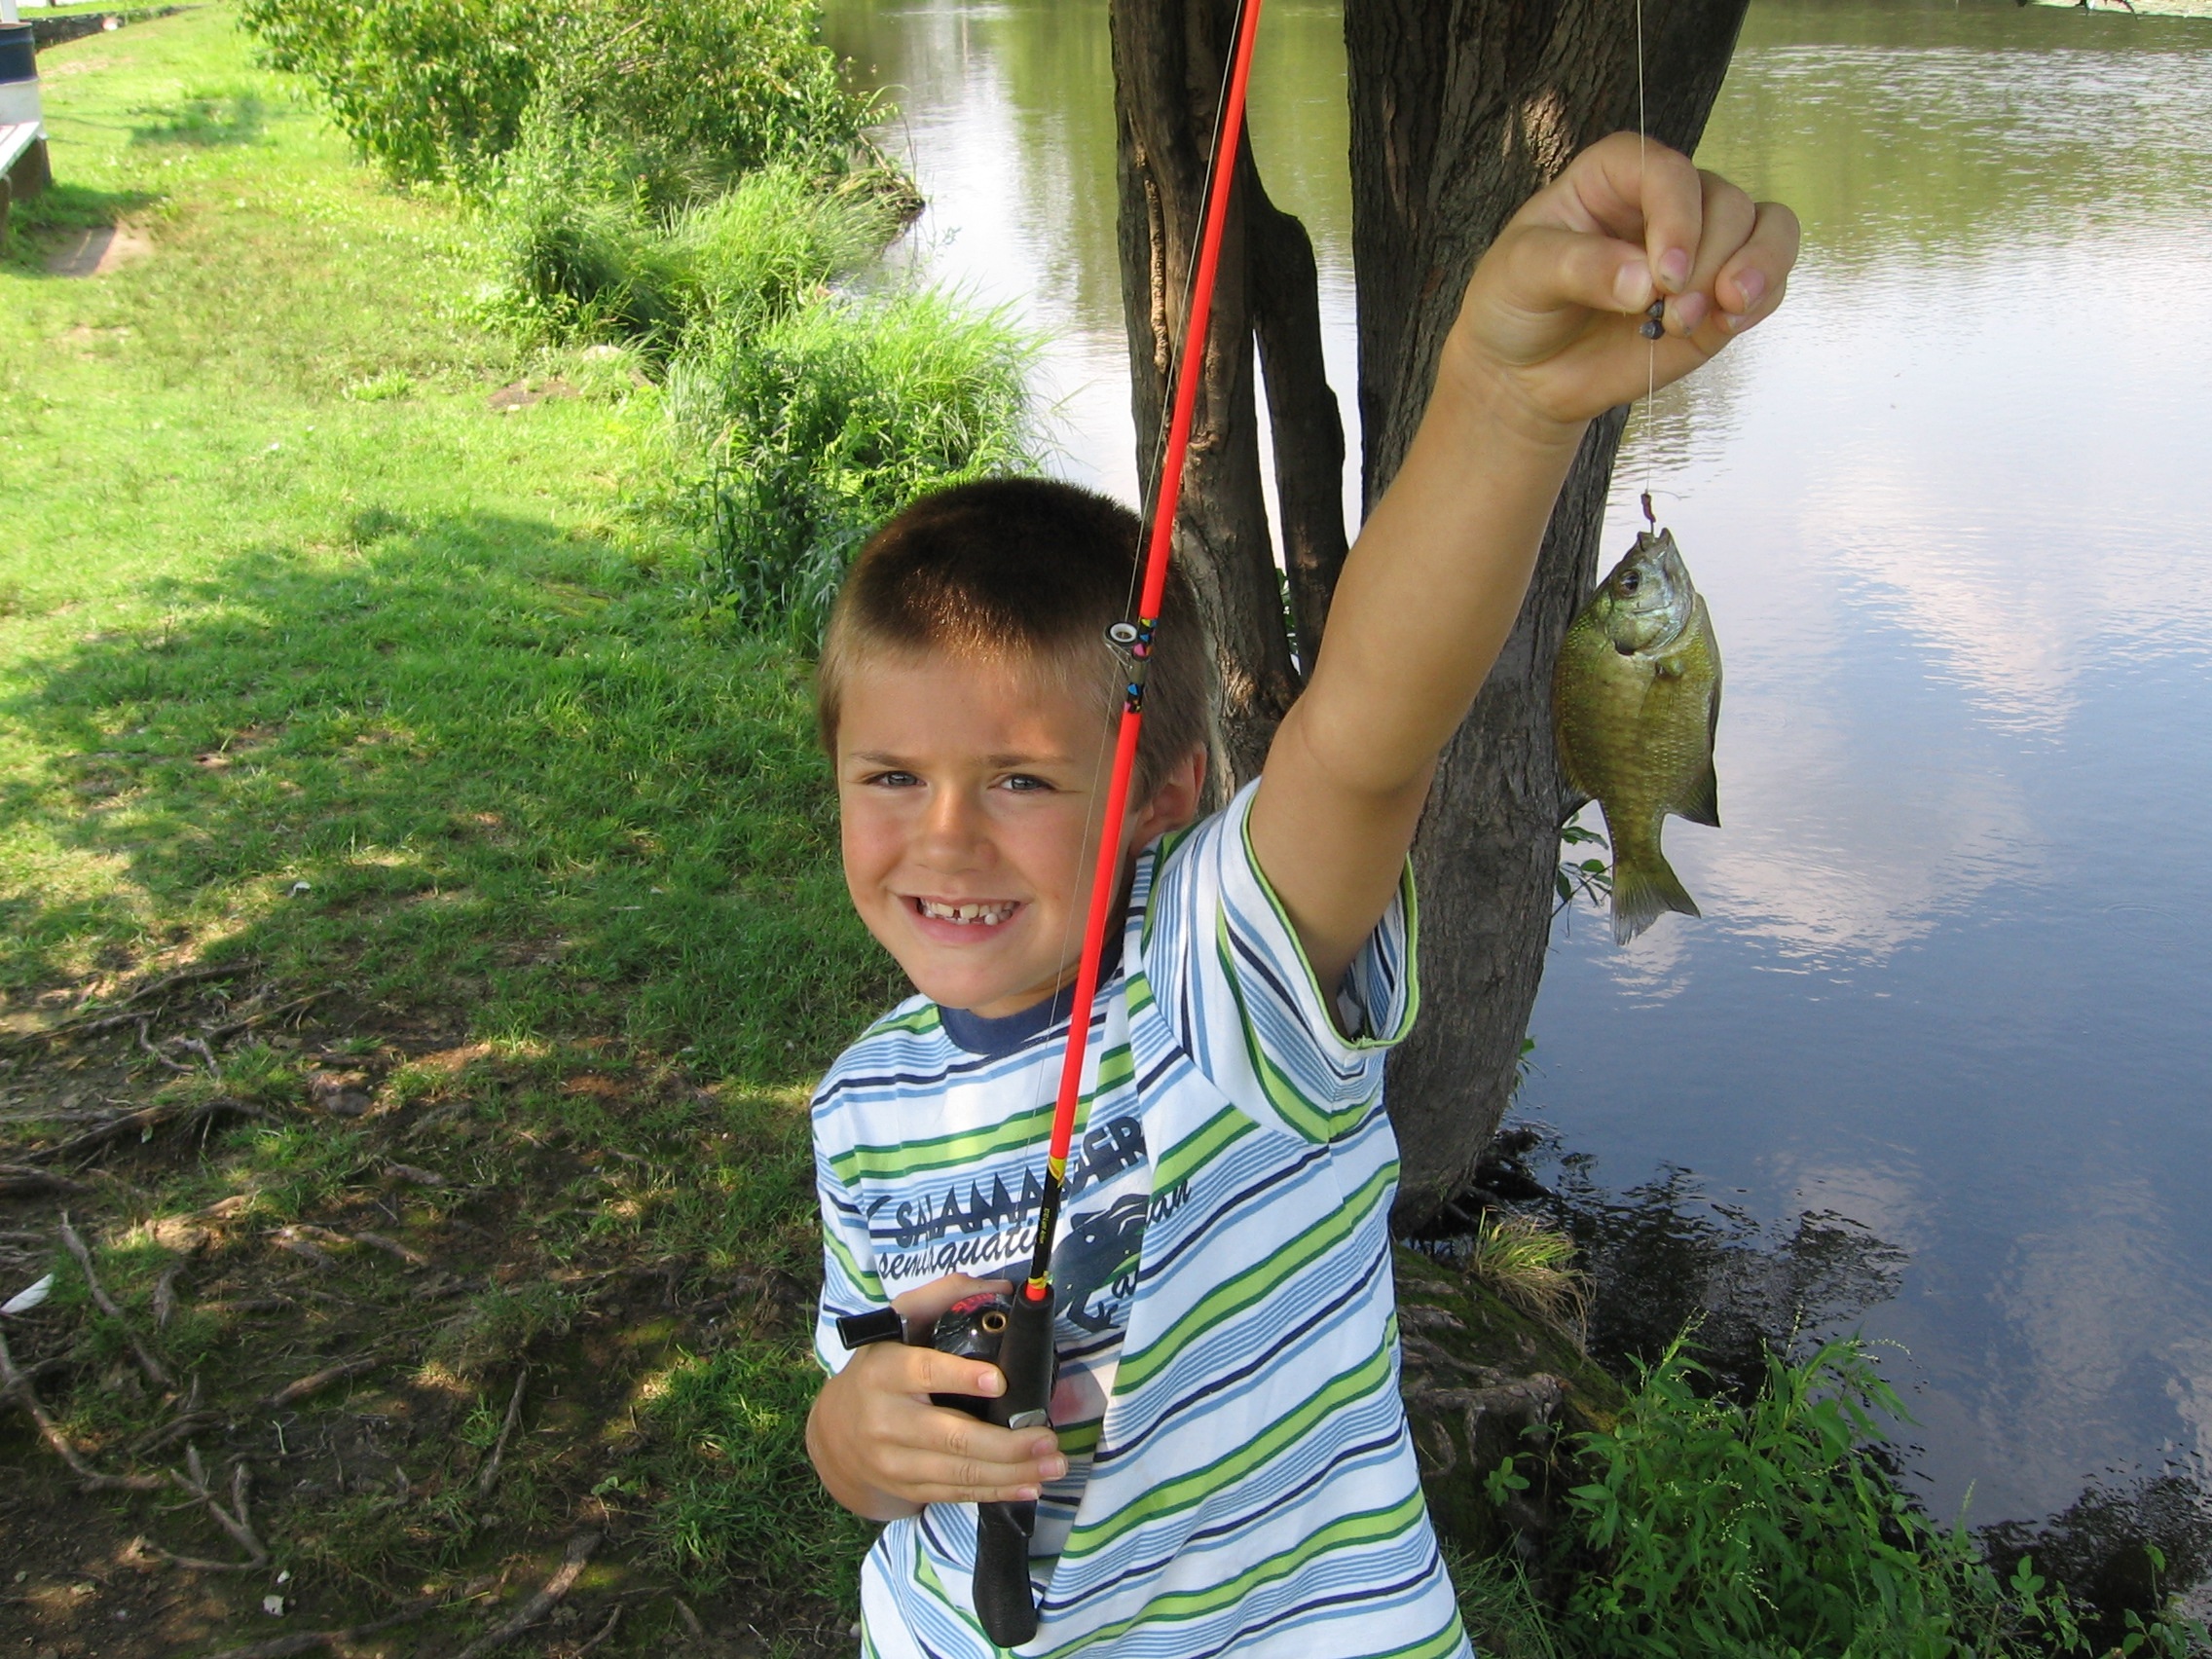
tree, people, sport, boy, summer, recreation, pond, young, fishing, child, fish, holding, fishing pole, rod, day, bait, catch, angler, freshwater